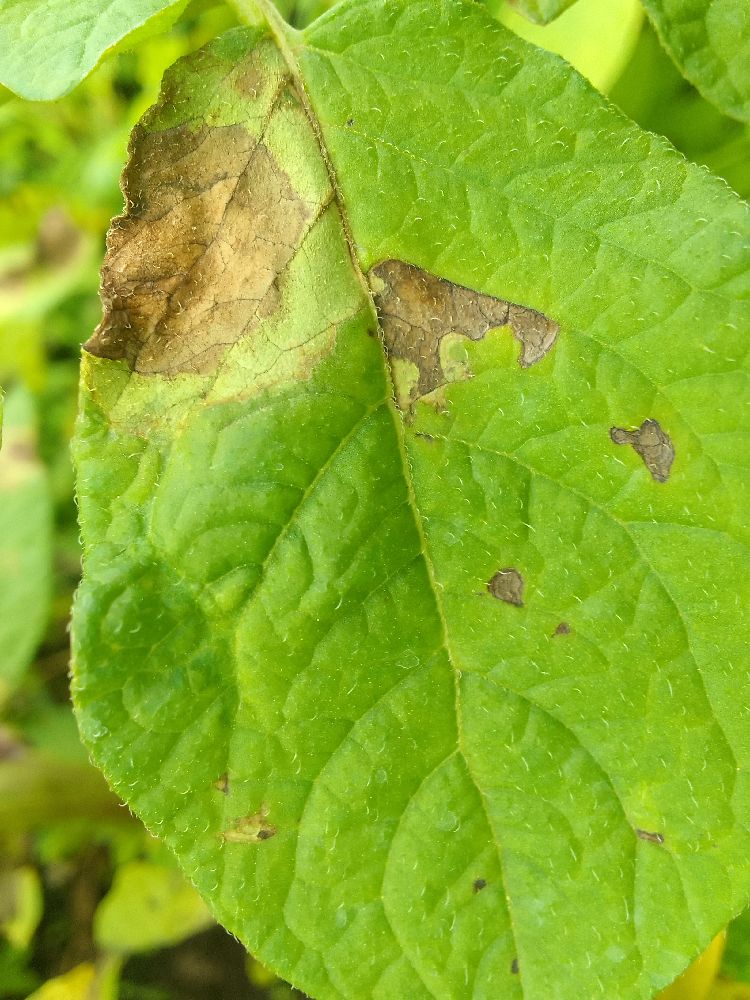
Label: Late blight